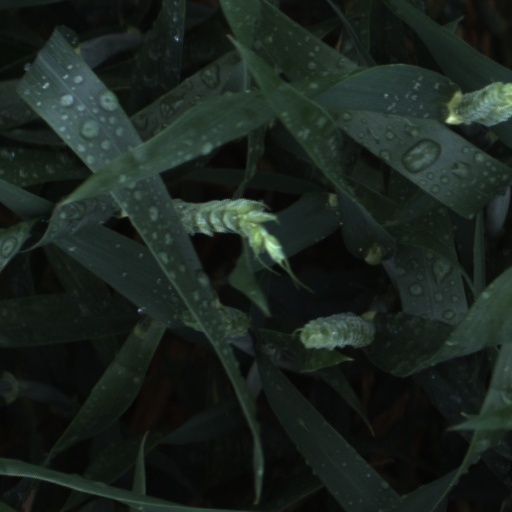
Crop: wheat